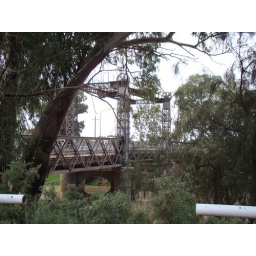
The bridge in Wilcannia, from times of the river boats